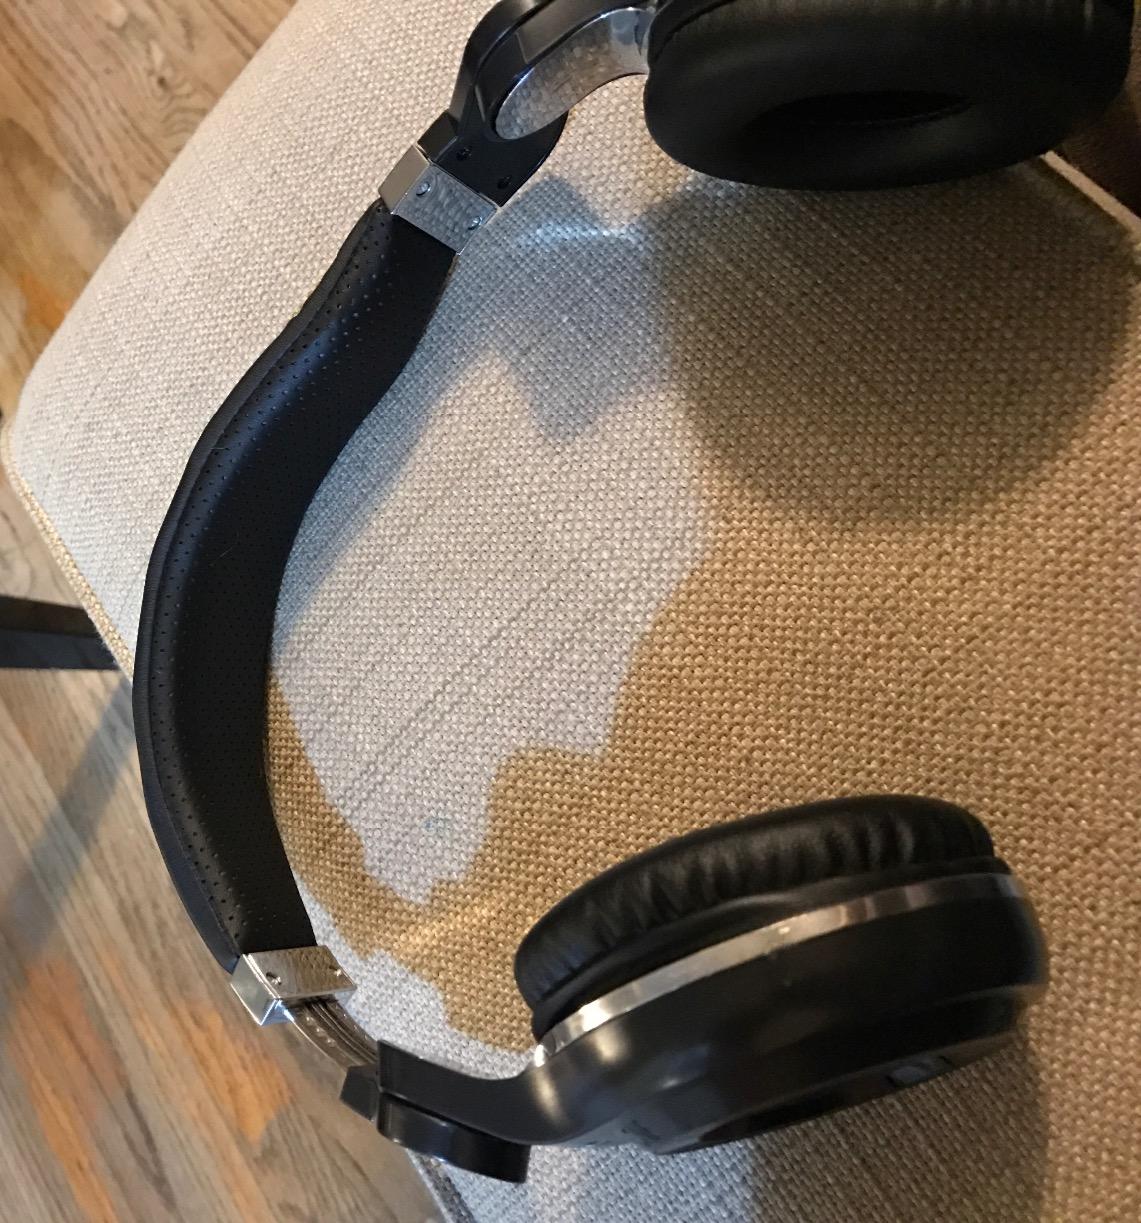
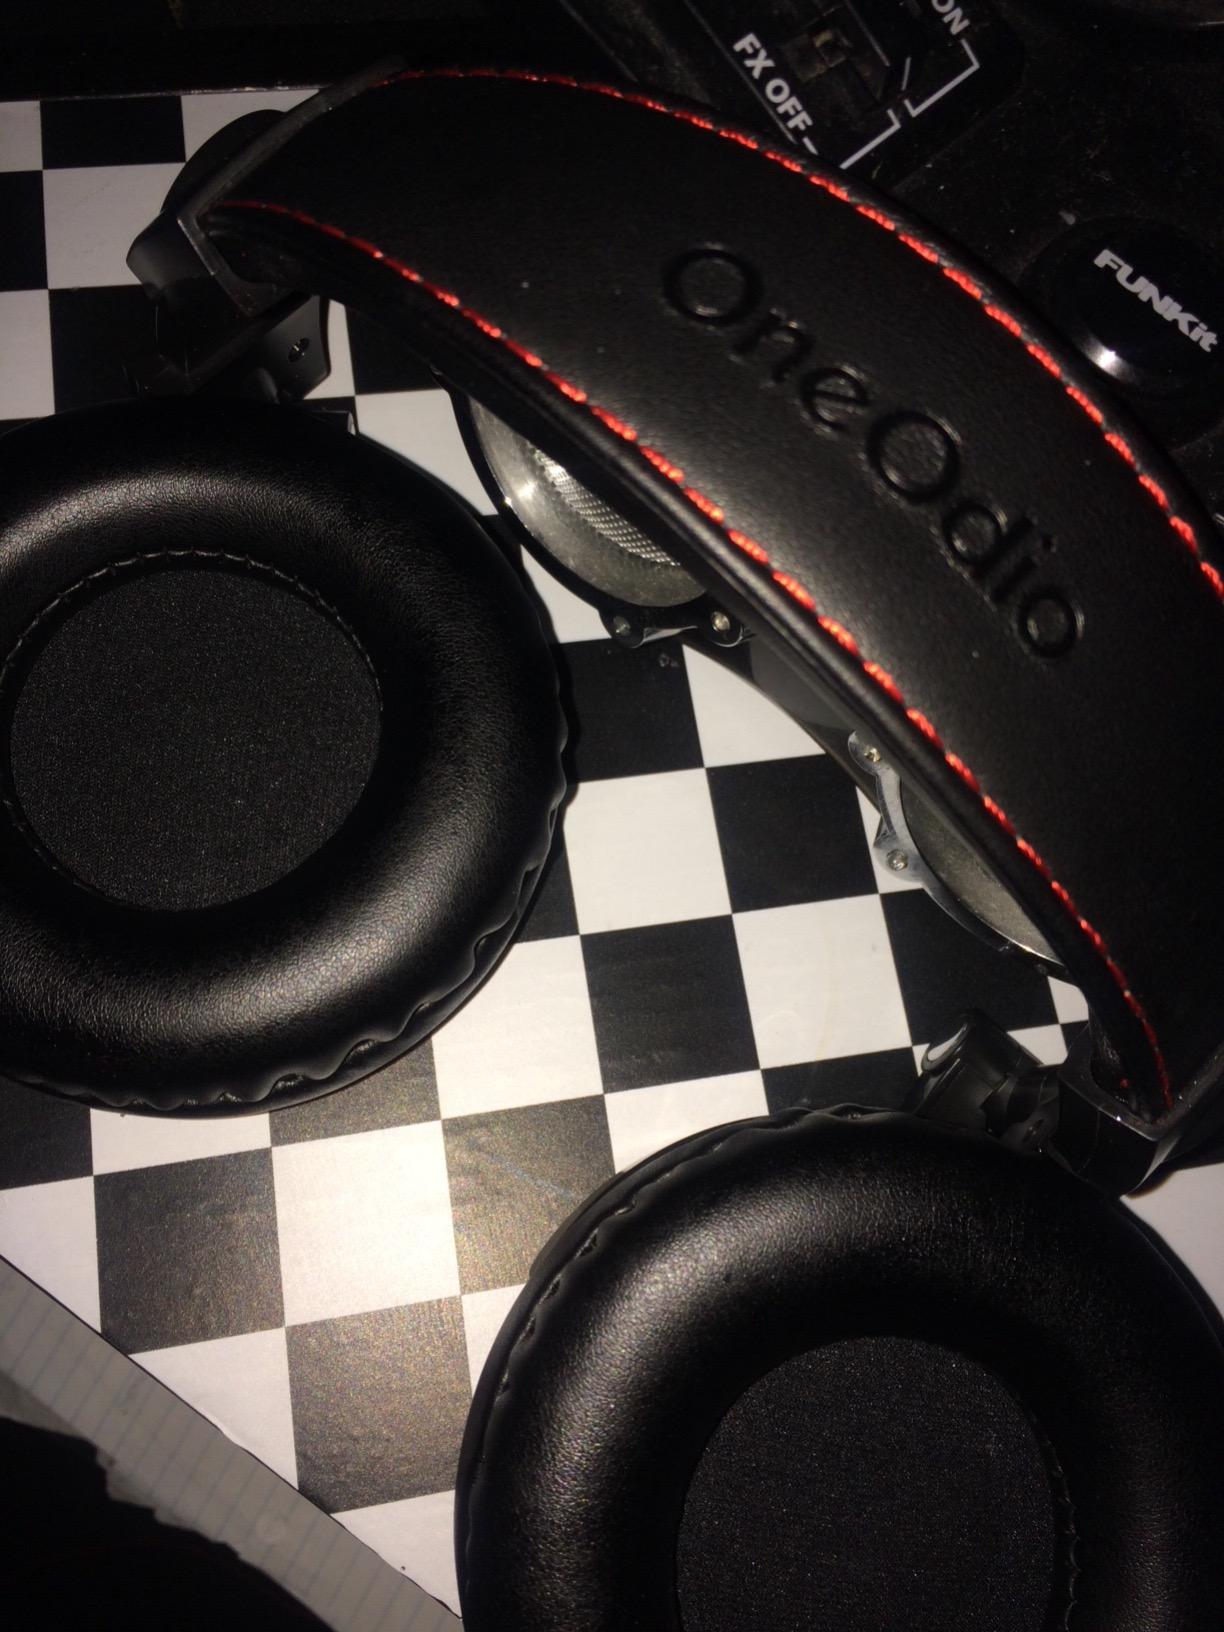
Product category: headphones
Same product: no